Legend of the Patriots

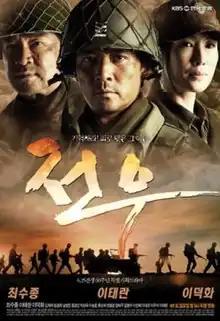
Promotional poster

Legend of the Patriots is a remake of the 1975 South Korean drama "Comrades". Its production was spawned to commemorate the 60th anniversary of the Korean War. The story centers around the lives of eleven Korean soldiers fighting in the Korean War. Director Kim Sang-hwi remarked that the series is not about the ideologies of South and North Korea, but rather focuses on the struggles of ordinary people who lived through the war.